Stone sculpture

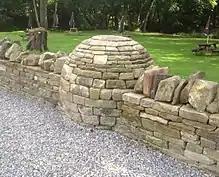
Boundary wall featuring a dry stone sculpture, in the Forest of Dean, Gloucestershire, UK

Petroglyphs (also called rock engravings) are perhaps the earliest form: images created by removing part of a rock surface which remains "in situ", by incising, pecking, carving, and abrading. Rock reliefs, carved into "living" rock, are a more advanced stage of this. Monumental sculpture covers large works, and architectural sculpture, which is attached to buildings. Historically, much of these types were painted, usually after a thin coat of plaster was applied. Hardstone carving is the carving for artistic purposes of semi-precious stones such as jade, agate, onyx, rock crystal, sard or carnelian, and a general term for an object made in this way. Alabaster or mineral gypsum is a soft mineral that is easy to carve for smaller works and still relatively durable. Engraved gems are small carved gems, including cameos, originally used as seal rings.